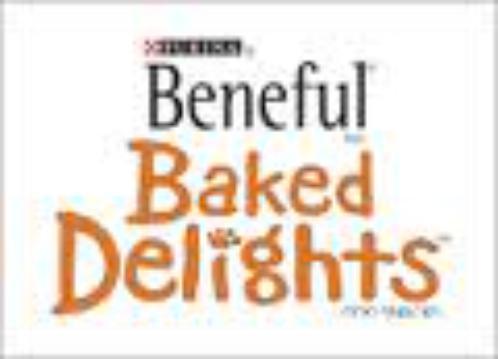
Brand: Beneful
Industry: Food